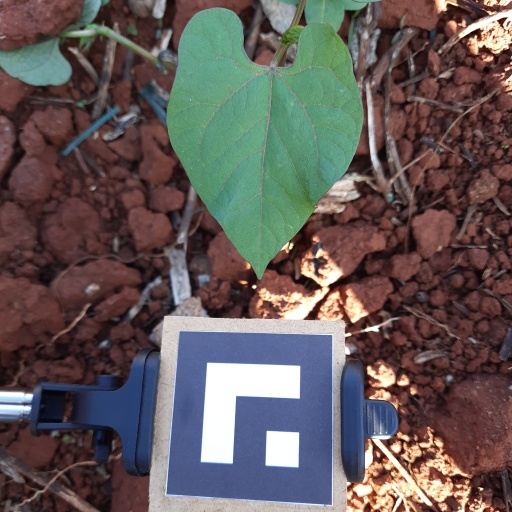
Observations: wavy surface, no eating holes, under shade